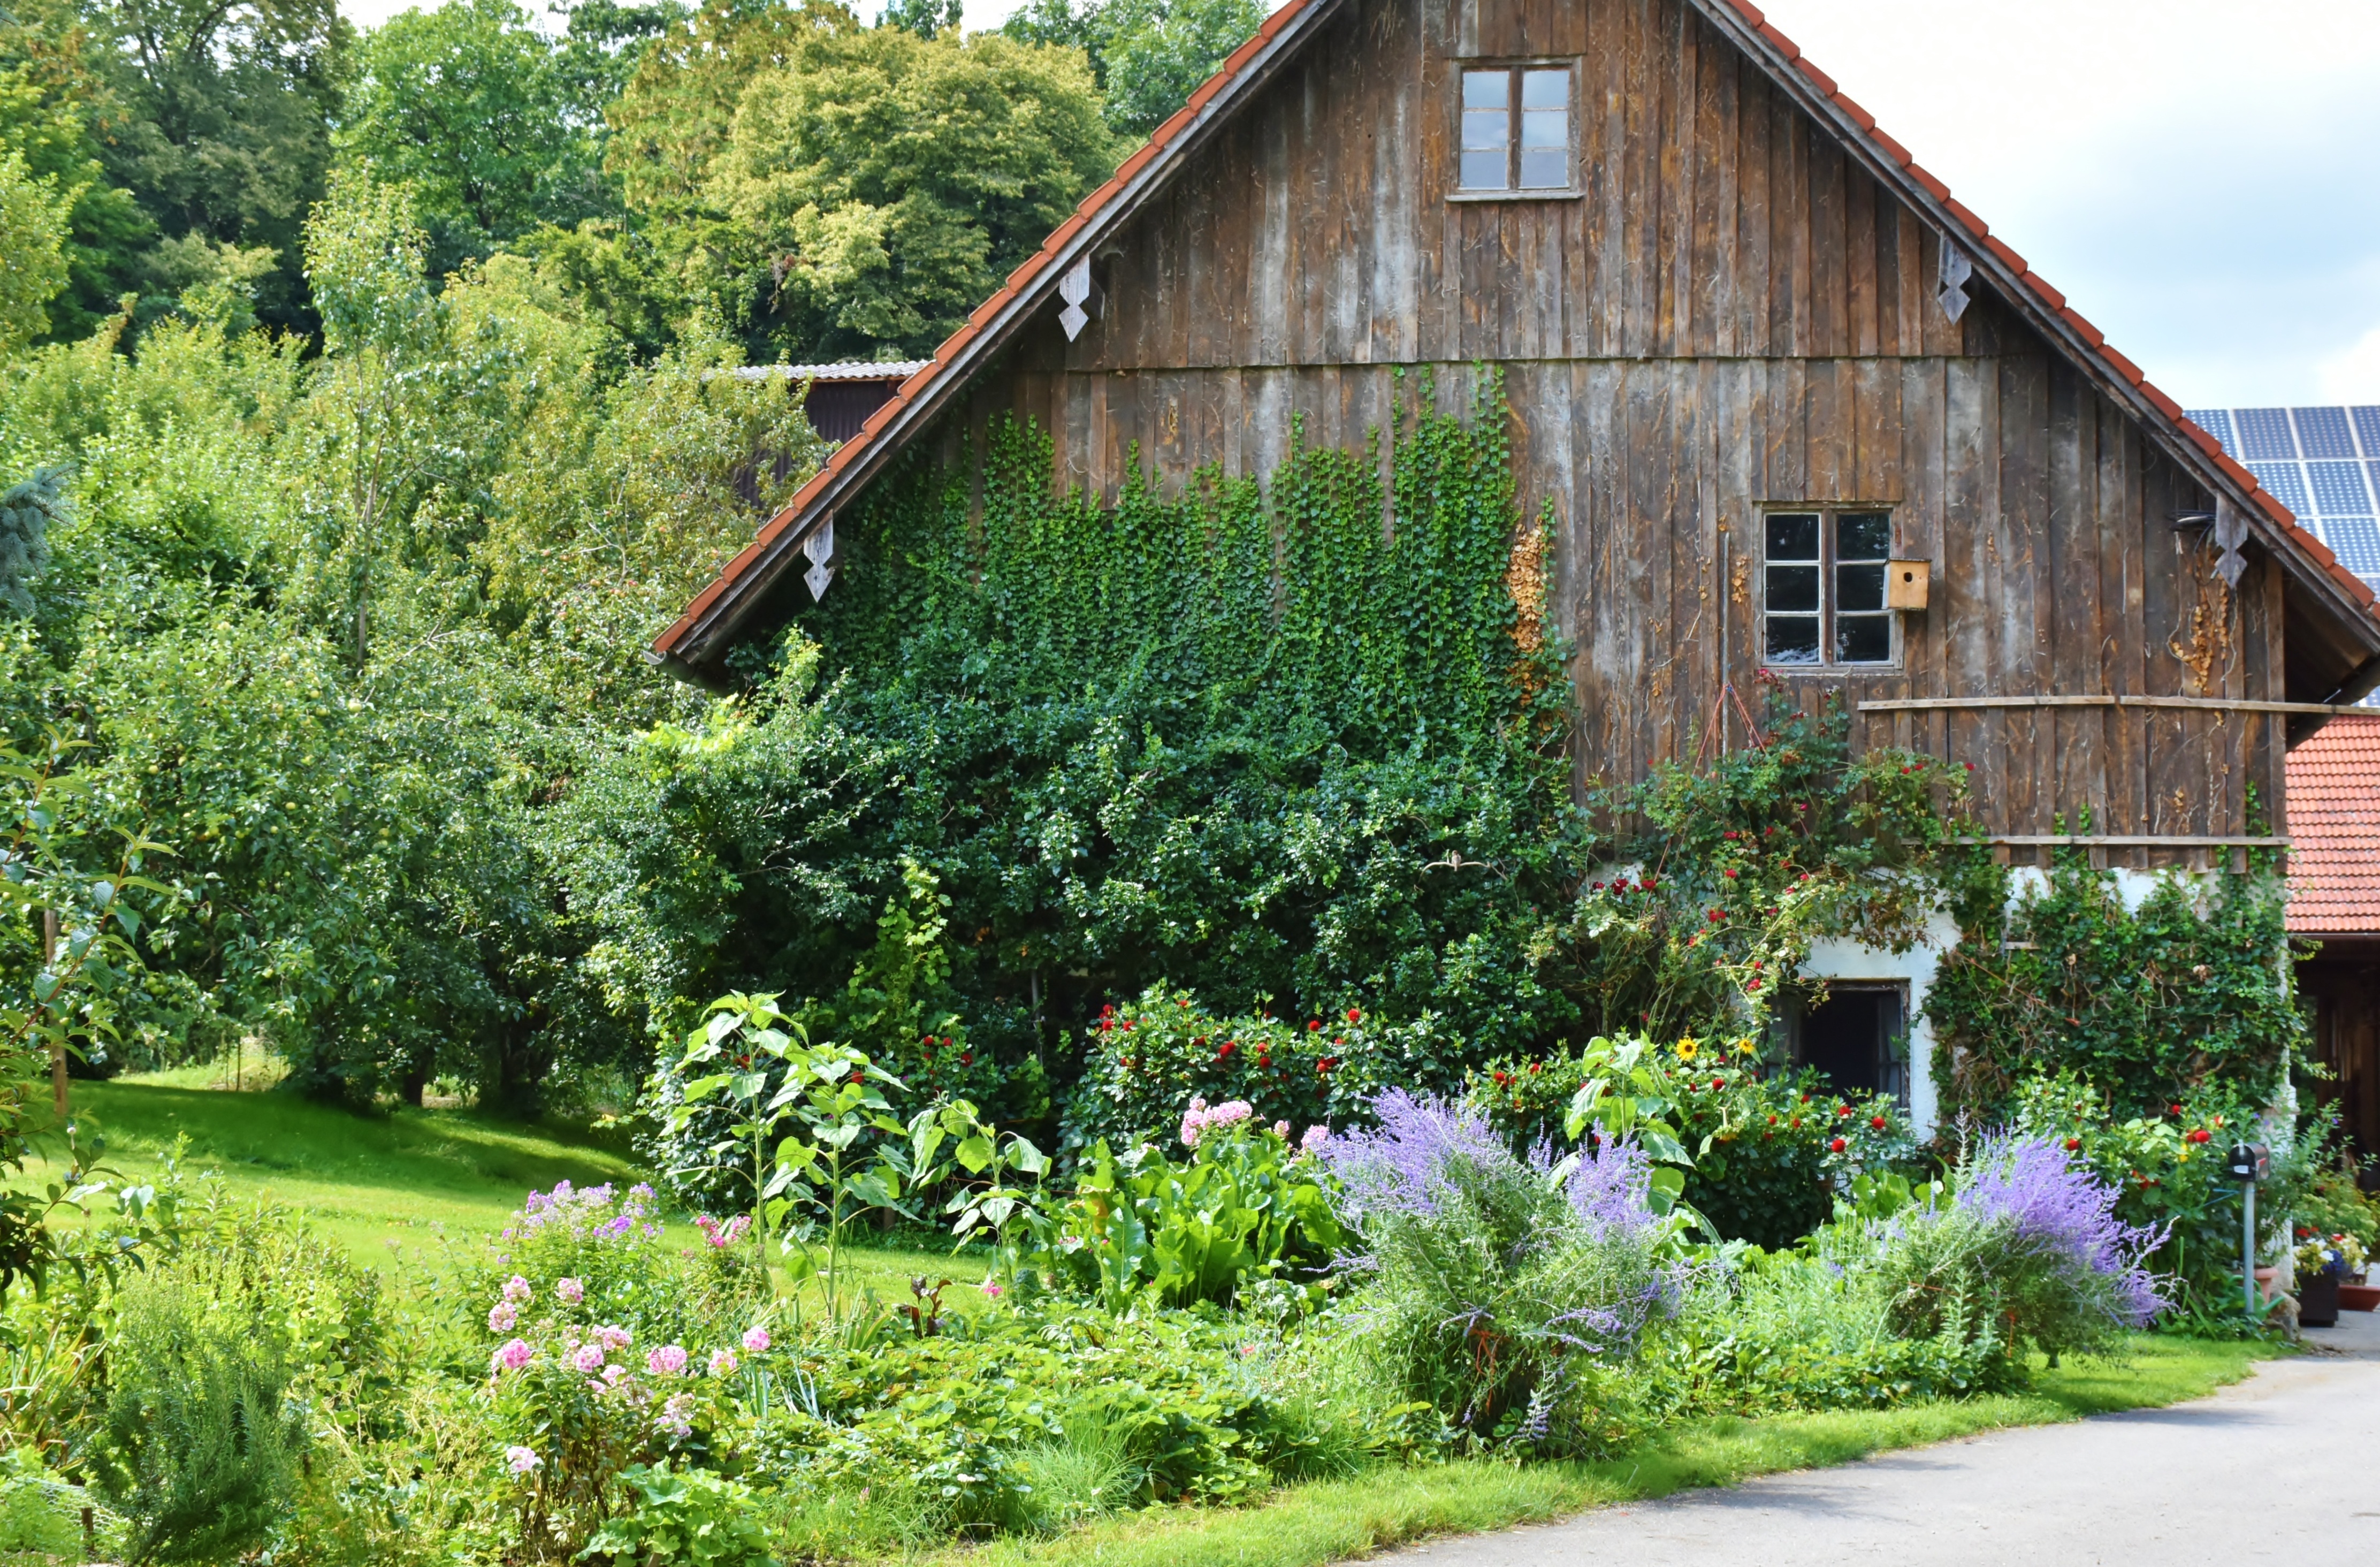
nature, wood, farm, lawn, house, flower, window, home, rustic, idyllic, cottage, backyard, botany, garden, old building, old house, sunny, shrub, farmhouse, estate, yard, homestead, rural area, old farmhouse